Car

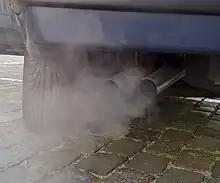
close-up of 2 exhaust pipes with whitish smoke

The costs of car usage, which may include the cost of: acquiring the vehicle, repairs and auto maintenance, fuel, depreciation, driving time, parking fees, taxes, and insurance, are weighed against the cost of the alternatives, and the value of the benefits—perceived and real—of vehicle usage. The benefits may include on-demand transportation, mobility, independence, and convenience, and emergency power. During the 1920s, cars had another benefit: "[c]ouples finally had a way to head off on unchaperoned dates, plus they had a private space to snuggle up close at the end of the night."